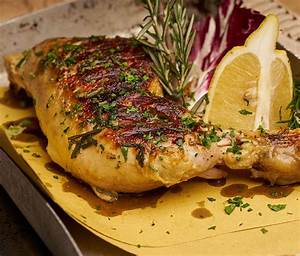
Label: chicken